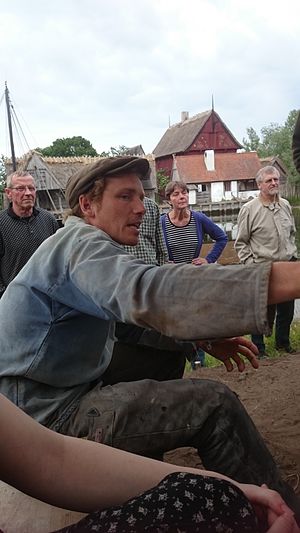
Middelaldercentret / Film og tv
Frank Erichsen kendt fra serien Bonderøven på Middelaldercentret under kalkbrændingsforsøget i 2015.
Frank Erichsen også kendt som Bonderøven. På Middelaldercentret til et forsøg med kalkbrænding.
Middelaldercentret er et frilandsmuseum, oplevelses- og forsøgscenter med fokus på dansk middelalder omkring år 1400. Museet ligger i den nordlige udkant af Sundby på Lollandssiden af Guldborg Sund lige over for Nykøbing Falster og er områdets mest populære attraktion.